Riding with Buffalo Bill

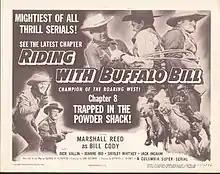
Original theater lobby card

Riding with Buffalo Bill is a 1954 American Western Serial film directed by Spencer Gordon Bennet and starring Marshall Reed.